Lærdal

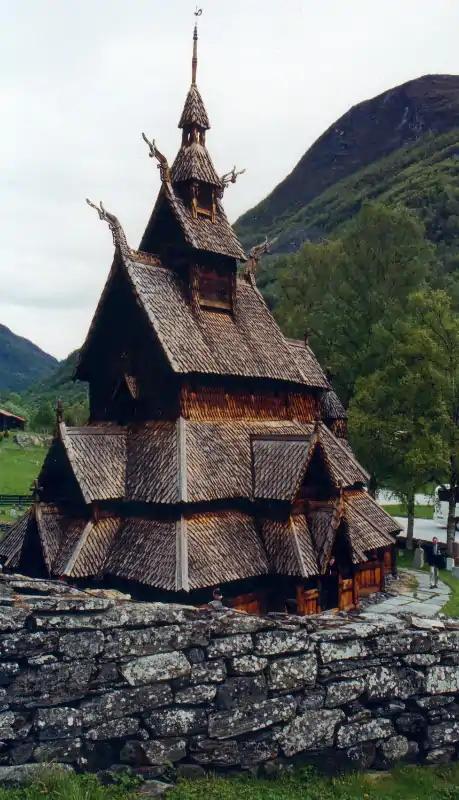
Borgund stave church

road passes through Lærdal on its way to Valdres and later to Oslo.